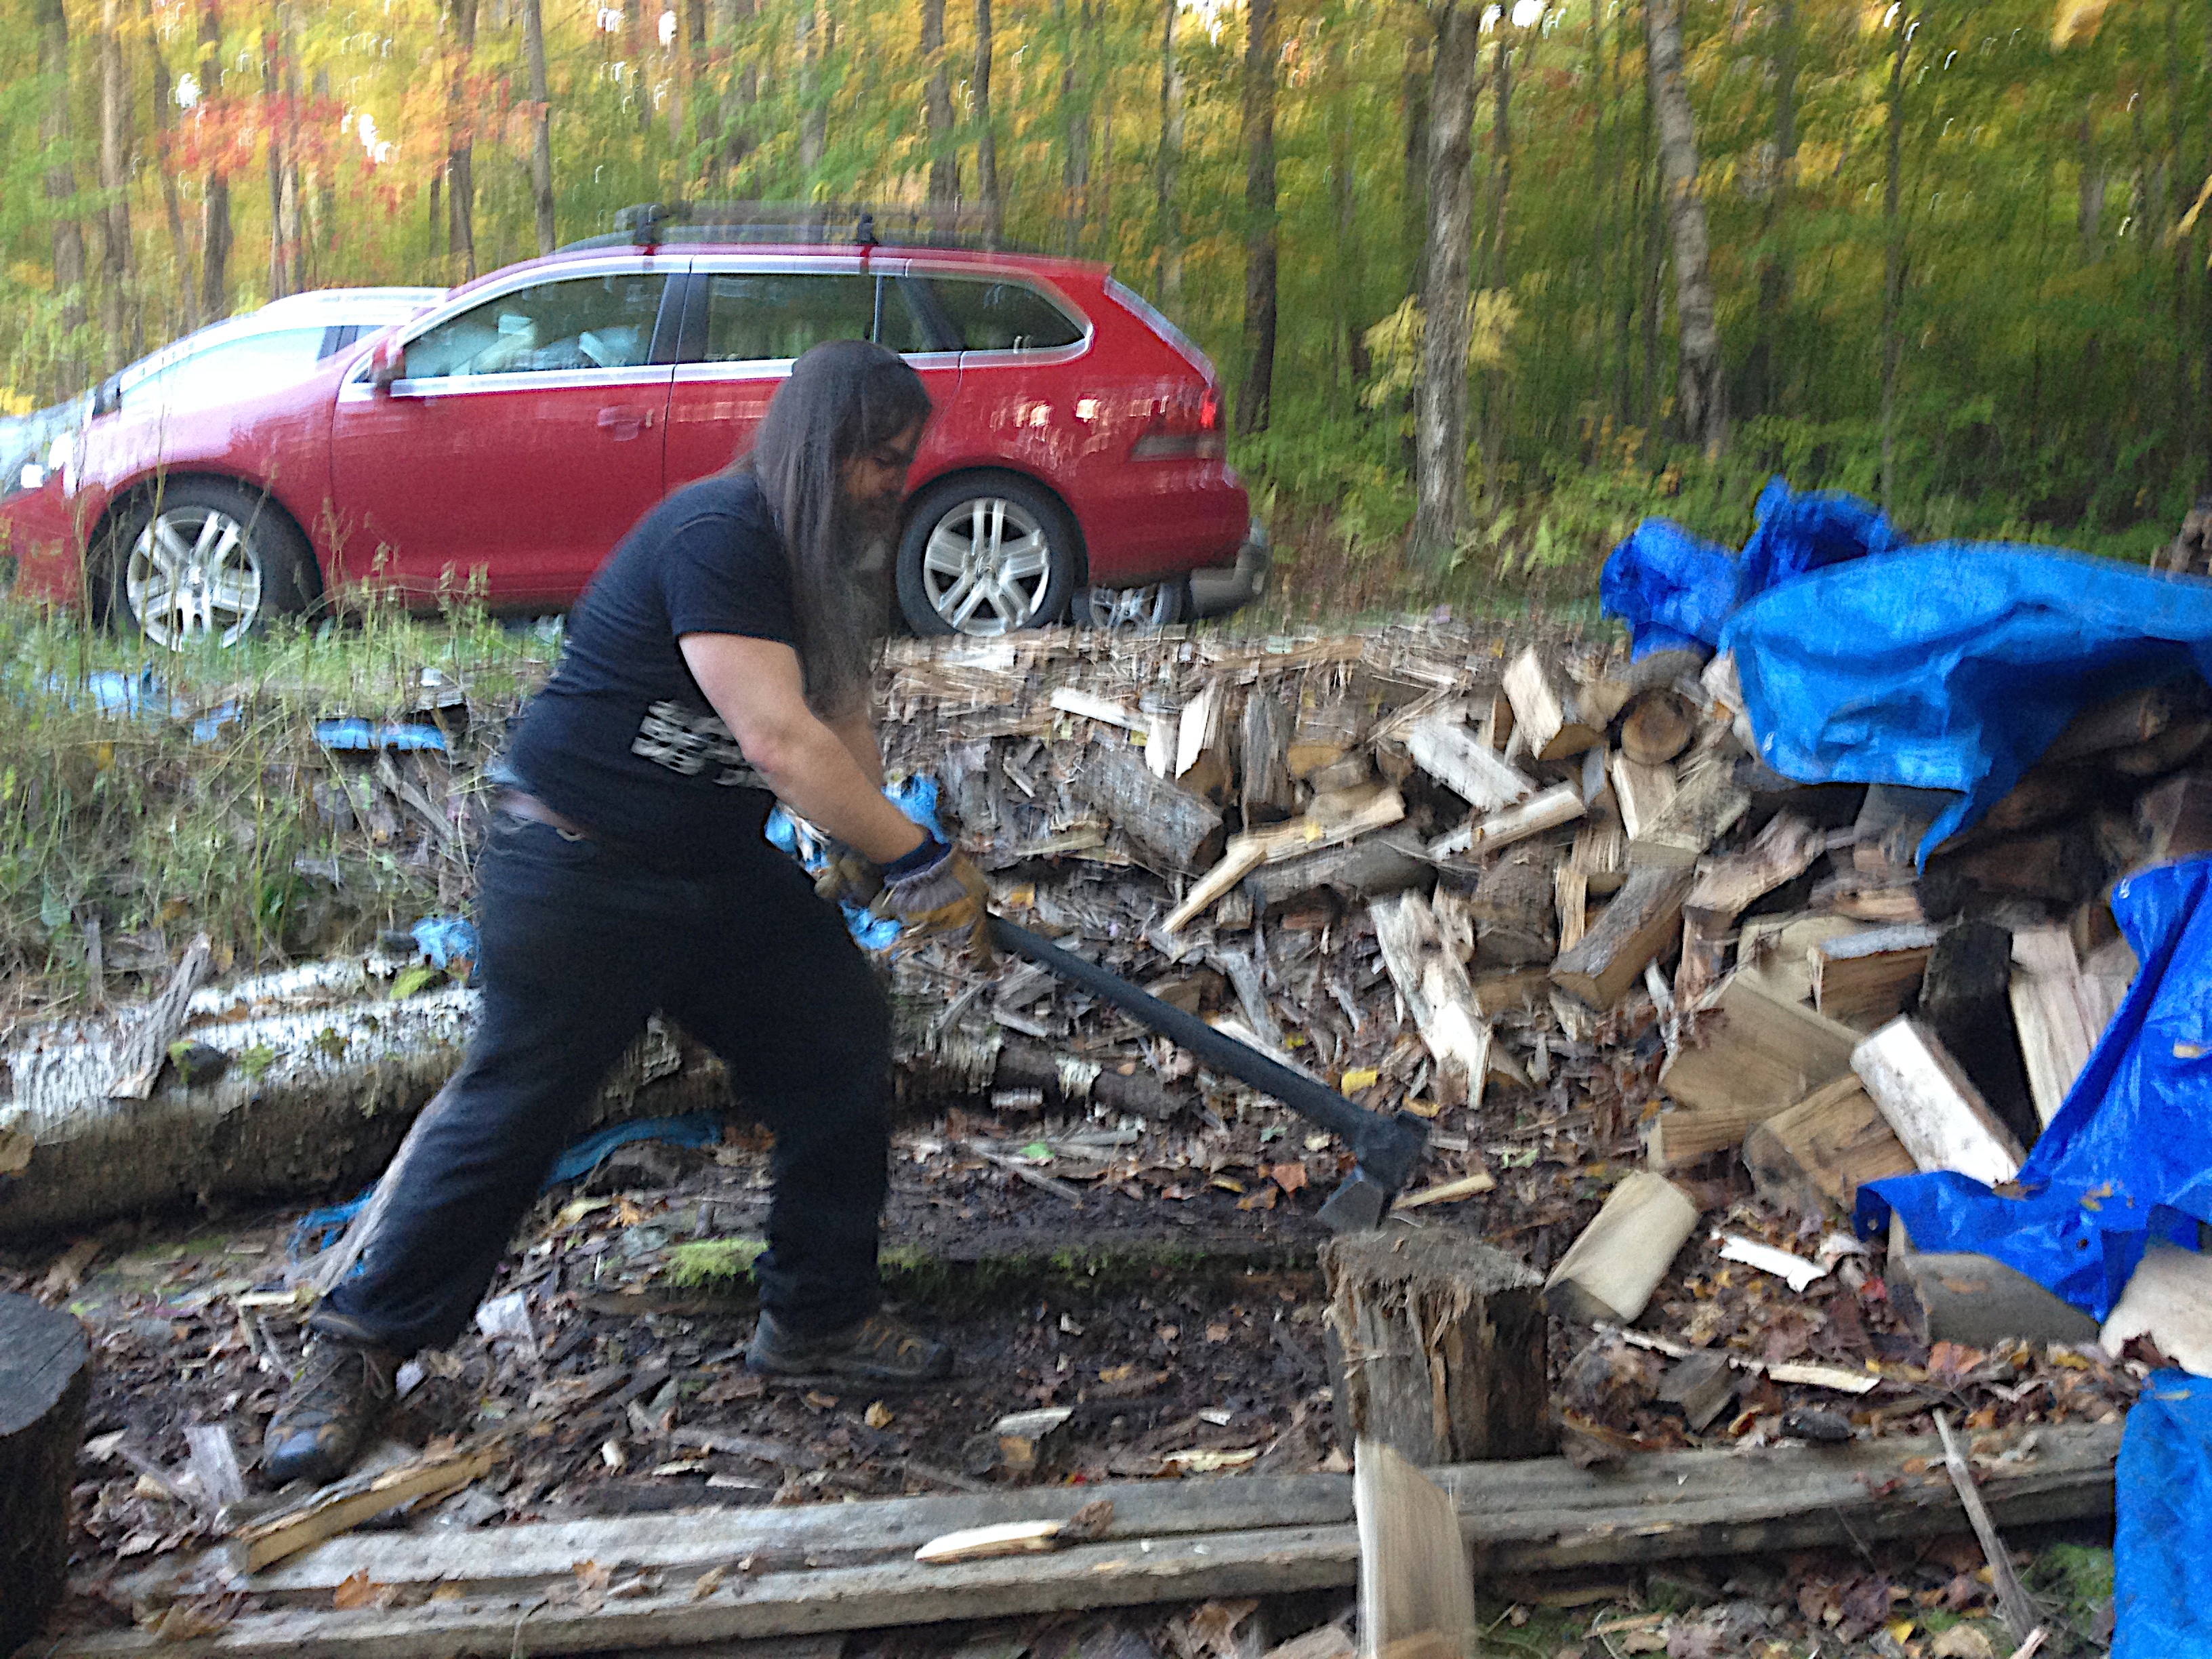
soil, geological phenomenon